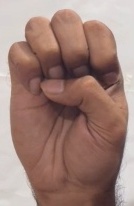
ASL sign: E